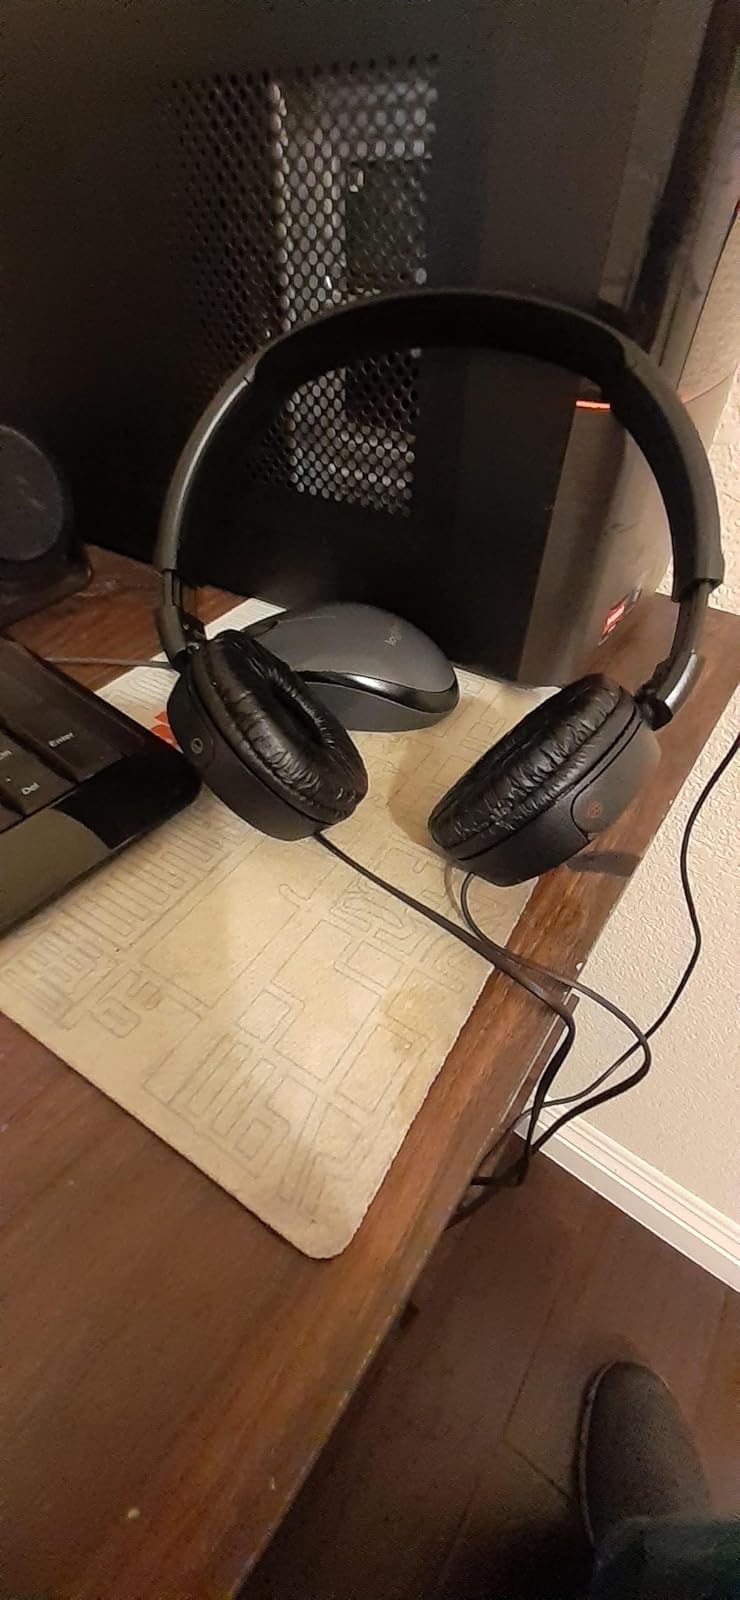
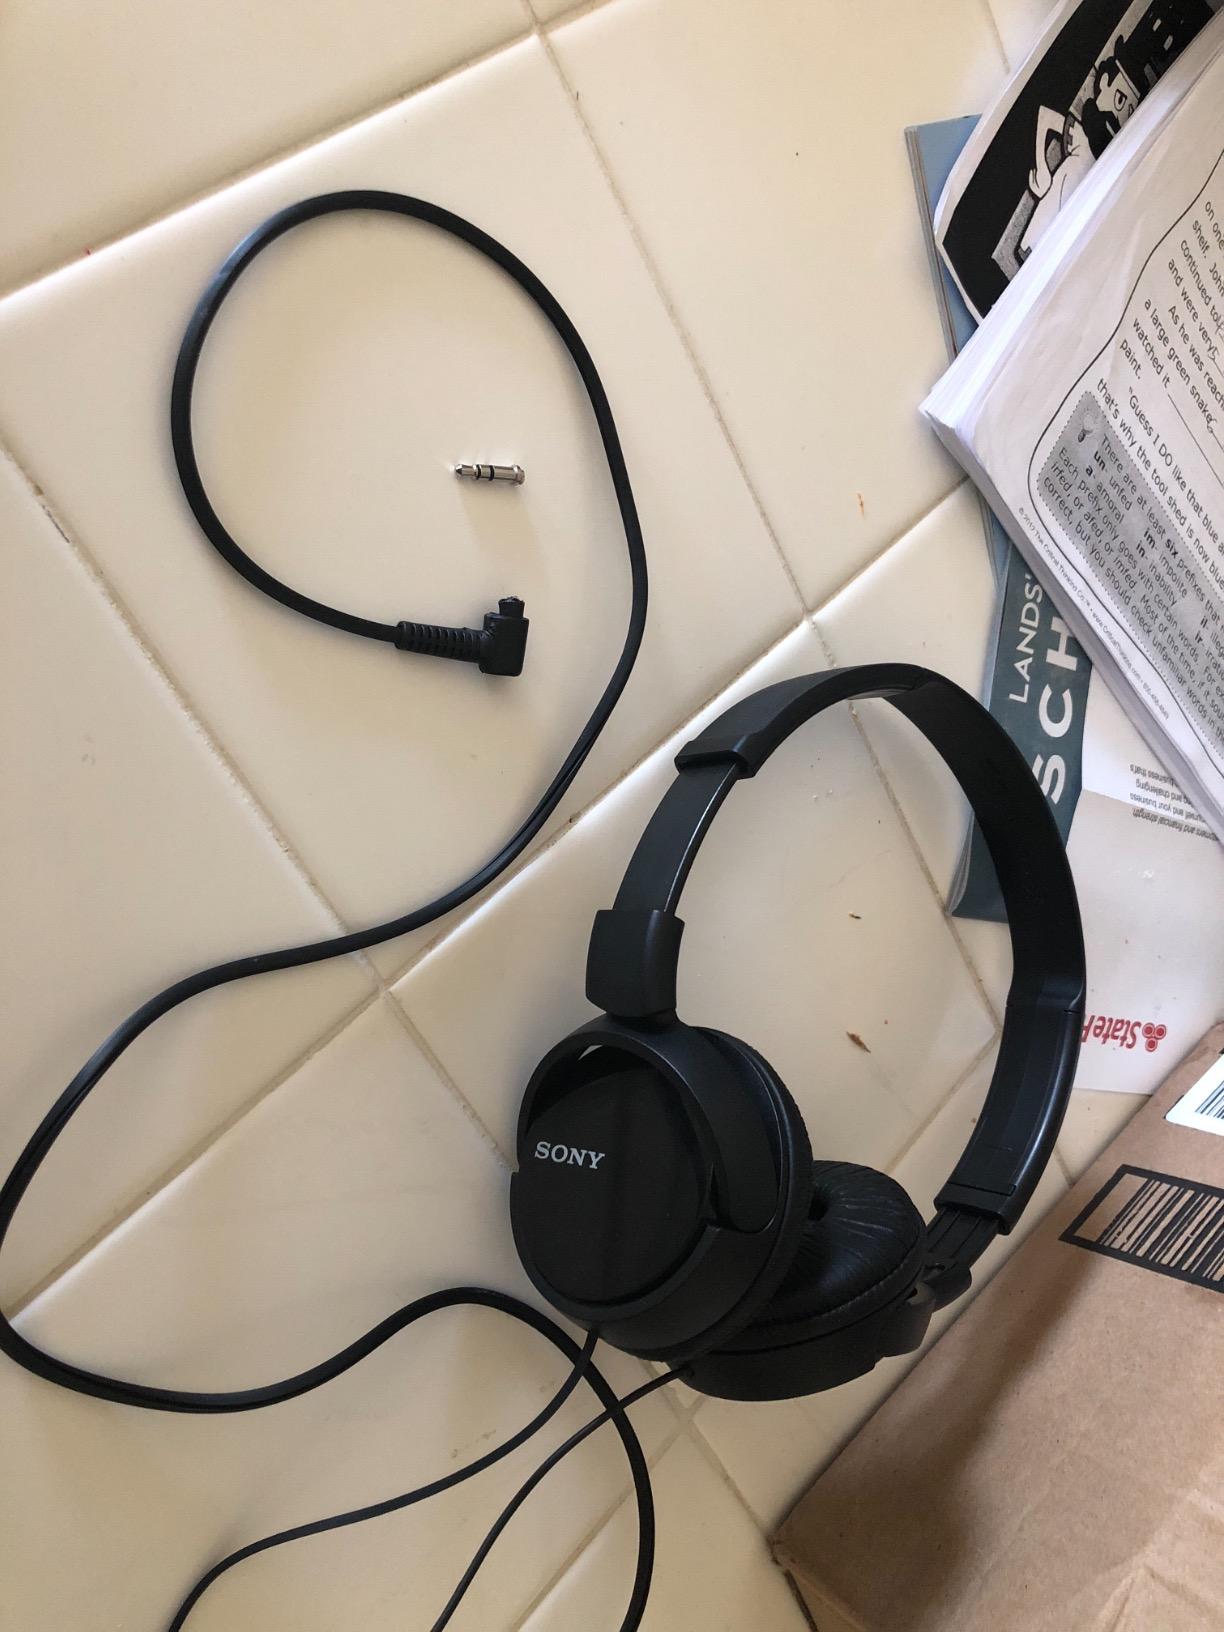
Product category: headphones
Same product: yes